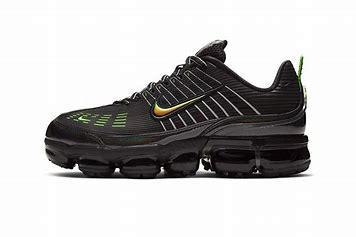
Brand: Nike
Model: Air Vapormax 360